Climate of the Philippines

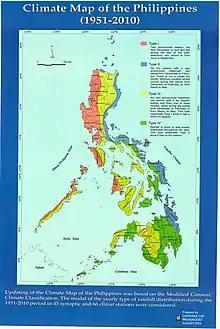
Climate map of the Philippines based on the Modified Coronas' Climate Classification, based on the type of rainfall distribution during the 1951-2021 period.

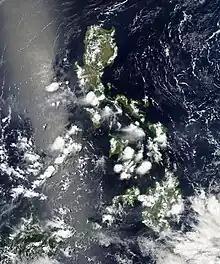
Evening thunderstorms bringing rain over the Philippines is common from March to September.

The Philippines has five types of climates: tropical rainforest, tropical monsoon, tropical savanna, humid subtropical and oceanic (the latter two are found in higher-altitude areas). The country overall is characterized by relatively high temperature, oppressive humidity and plenty of rainfall. There are two seasons in the country: the wet season and the dry season, based upon the amount of rainfall. This is also dependent on location in the country as some areas experience rain all throughout the year (see ). The warm months of the year are March through October; the winter monsoon brings cooler air from November to February. May is the warmest month, and January, the coolest.